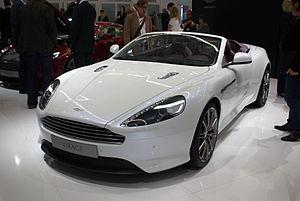
L'Aston Martin Virage est une automobile de Grand Tourisme conçue et produite de 2011 à 2012 par la firme britannique Aston Martin. Dévoilée en 2011 au Salon international de l'automobile de Genève, elle reprend le nom d'une automobile de la marque produite de 1988 à 1996, l'Aston Martin Virage V8, cette dernière possédant toutefois un moteur V8, contrairement au présent modèle qui dispose d'un moteur V12.